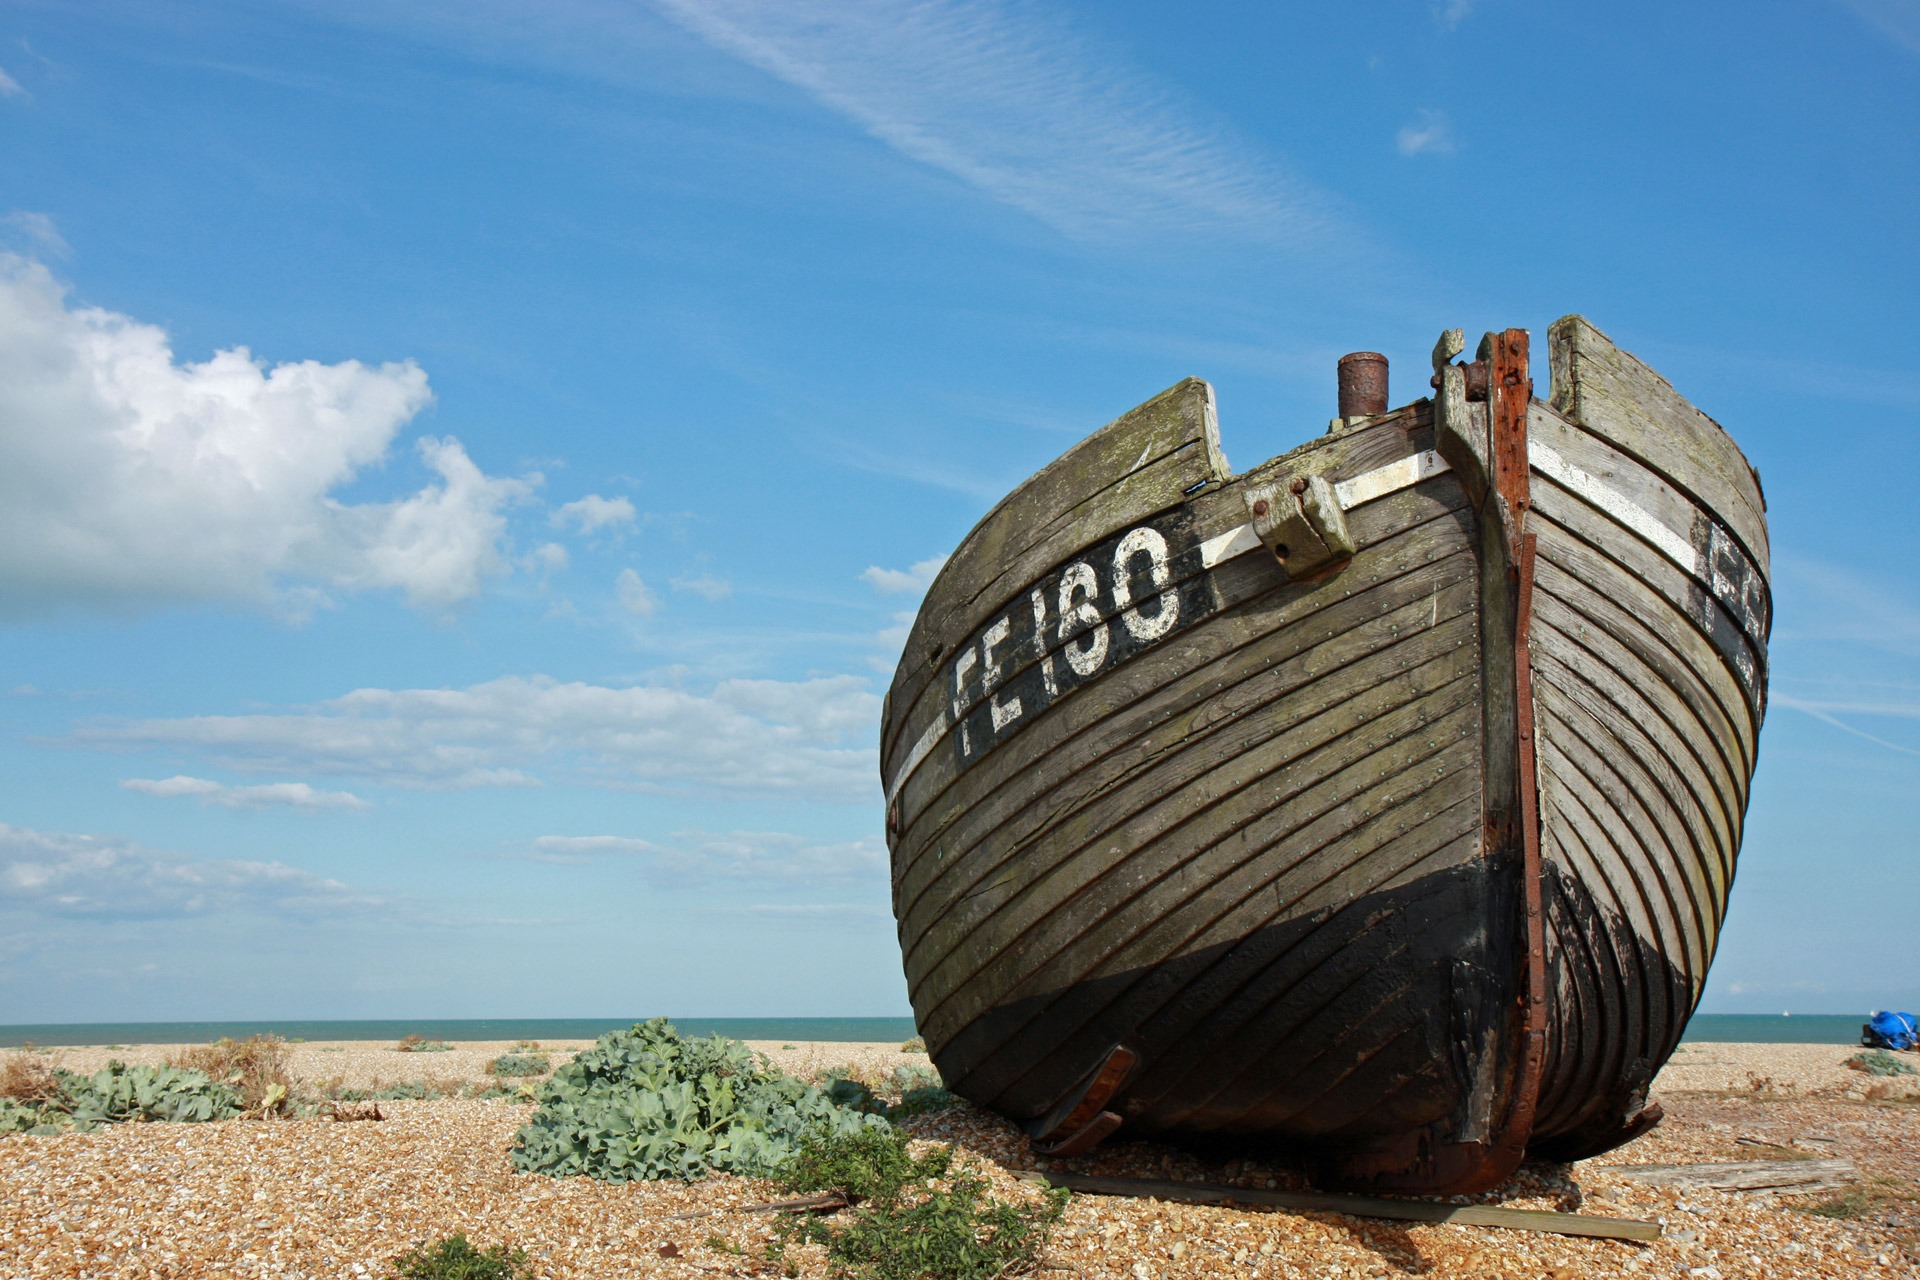
beach, sea, coast, sand, ocean, sky, wood, boat, ship, vehicle, blue, beached, fishing boat, pebbles, wooden, beautiful, scene, large, massive, huge, watercraft, ecosystem, shipwreck, man made object, atmosphere of earth